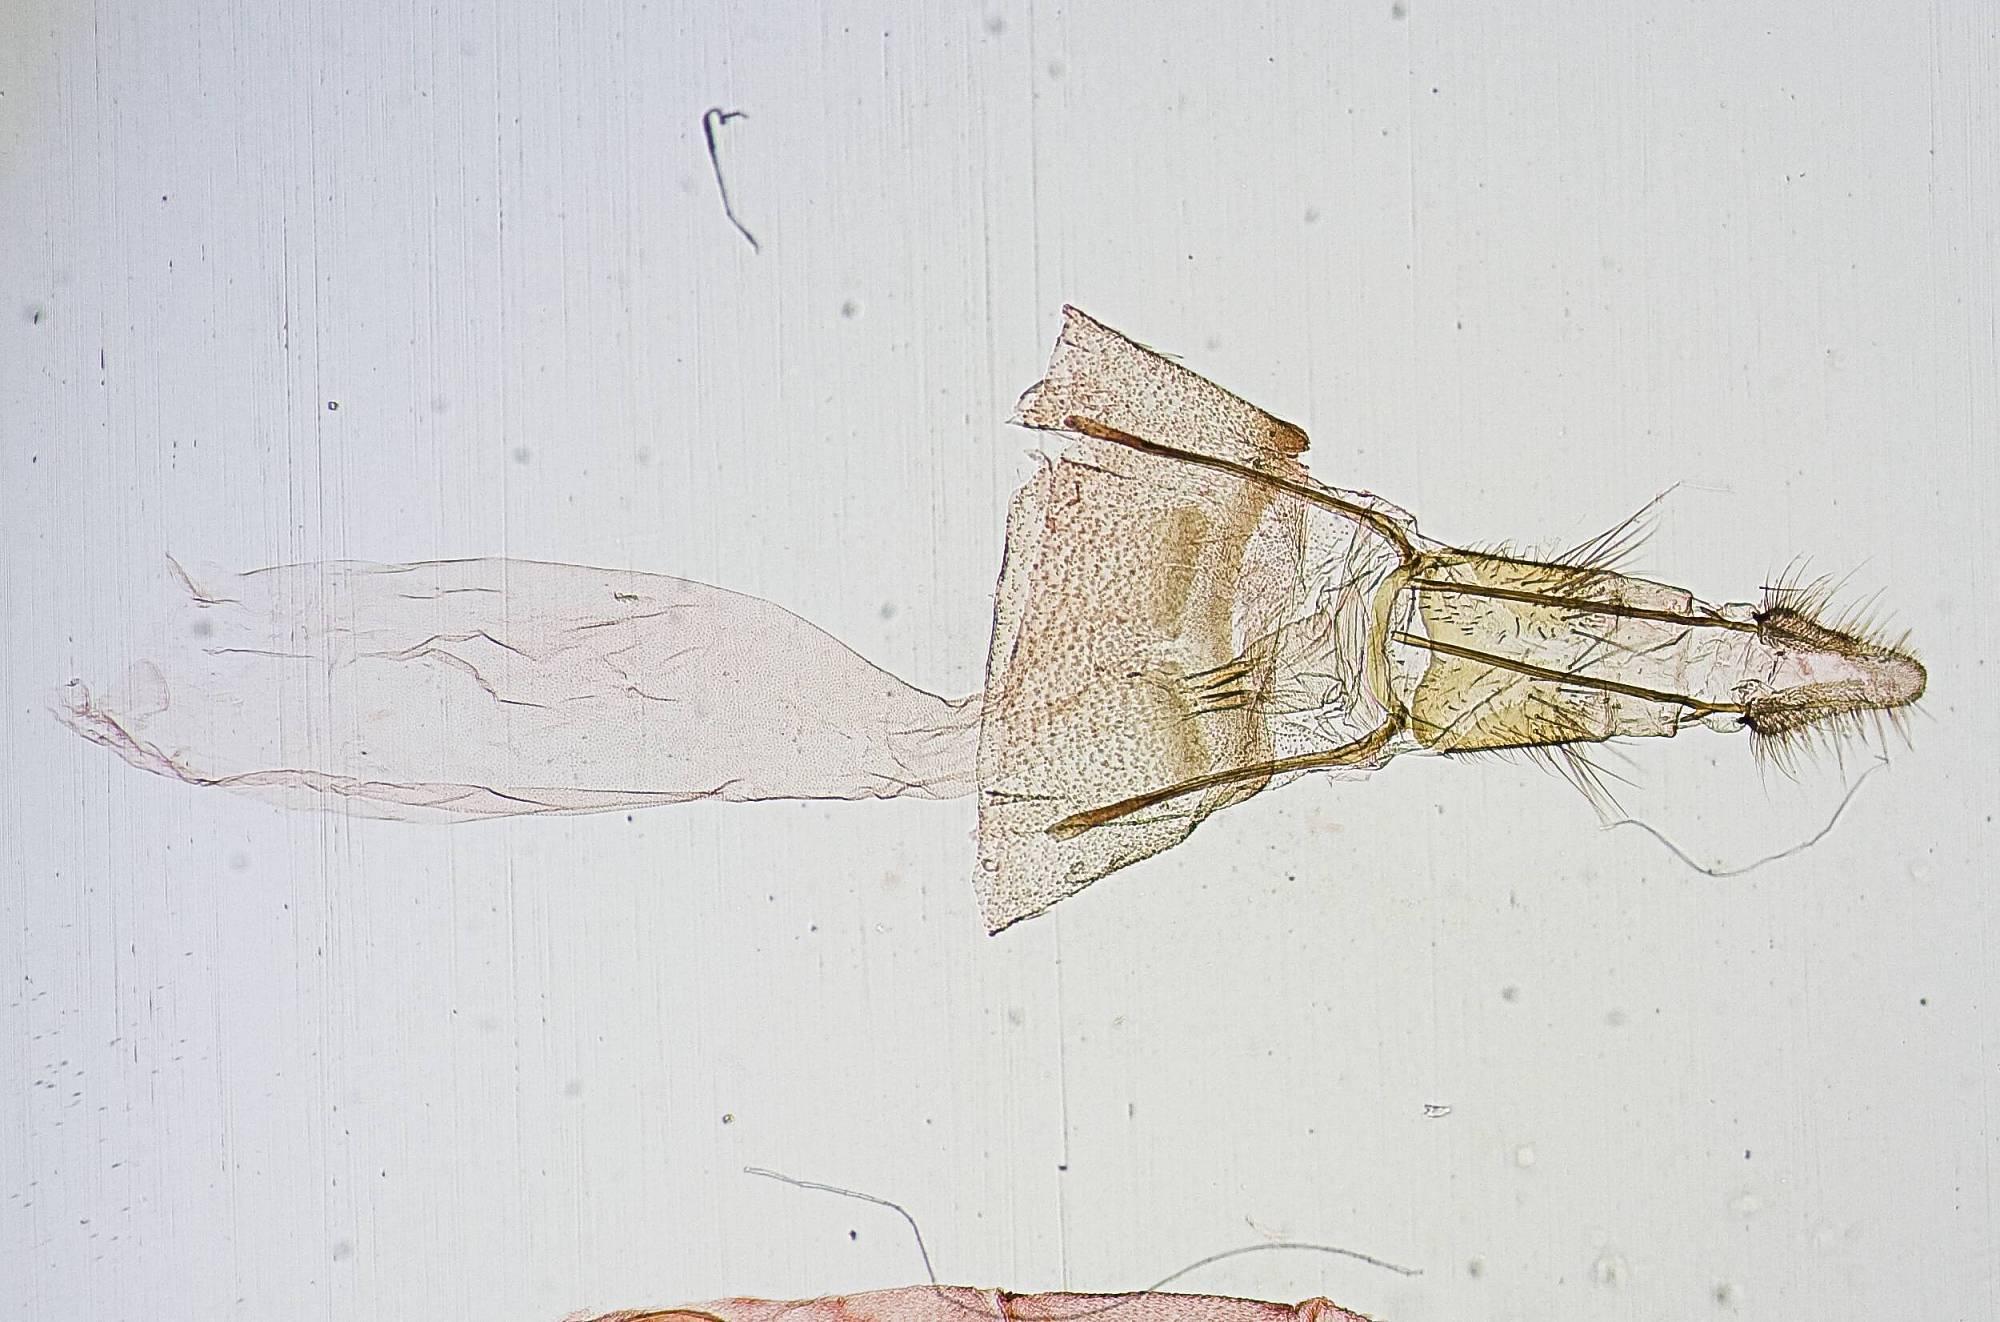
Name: Catadupa viridiplaga
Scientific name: Catadupa viridiplaga Schaus, 1904
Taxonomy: Animalia, Arthropoda, Insecta, Lepidoptera, Pyralidae
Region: [Not Stated]
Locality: Castro, [Not Stated], Paraná, Brazil
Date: [Not Stated]